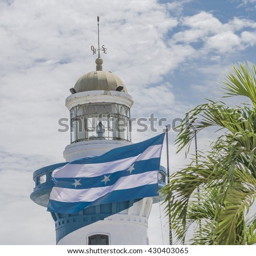
low angle view of lighthouse at the top of a hill .